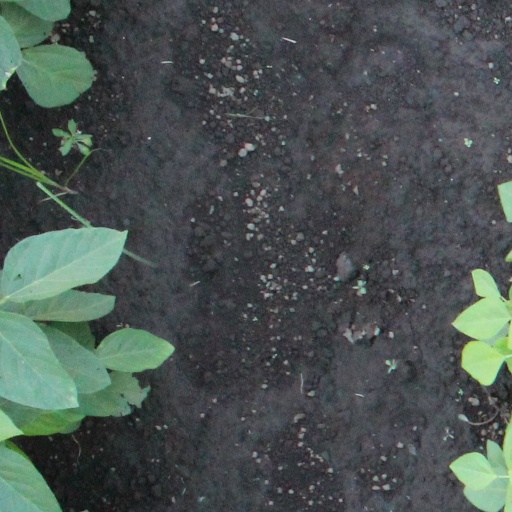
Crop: soybean